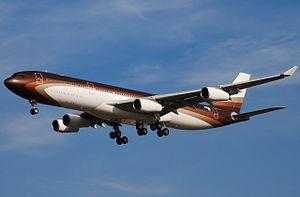
L'Airbus A340 est un avion de ligne quadriréacteur long-courrier de grande capacité fabriqué par Airbus de 1991 à 2011. Il est décliné en plusieurs versions suivant la capacité ou le rayon d'action désiré par chaque compagnie. Cette famille d'appareils a été conçue avec un design semblable à celui de l'Airbus A330, car ces deux modèles sont dérivés. Mais il est équipé de quatre réacteurs au lieu de deux.